David Fasold

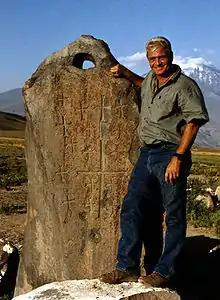
David Fasold beside what he claimed is a drogue stone in Kazan (formerly called Arzap), Turkey

David Franklin Fasold (February 23, 1939 – April 26, 1998) was a United States Merchant Marine officer and salvage expert who is best known for his 1988 book "The Ark of Noah", chronicling his early expeditions to the Durupınar Noah's Ark site in eastern Turkey. Repudiating and then changing his views about the site, Fasold was a participant in a suit with Australian geologist and skeptic Ian Plimer against an Australian creationist group. The suit, dubbed the "Monkey Trial II," was a notable case in the debate between science and religion and its role in society.